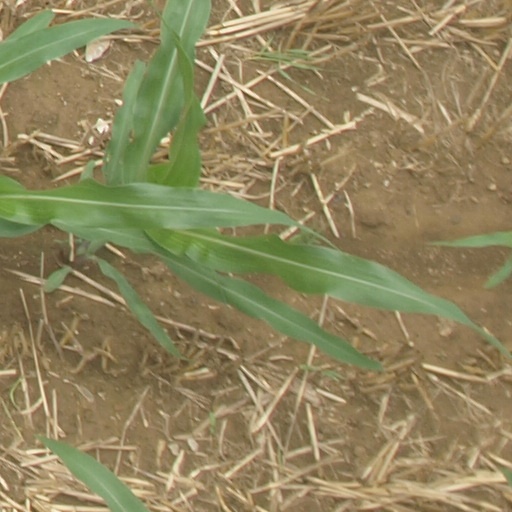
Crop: maize; corn